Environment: real
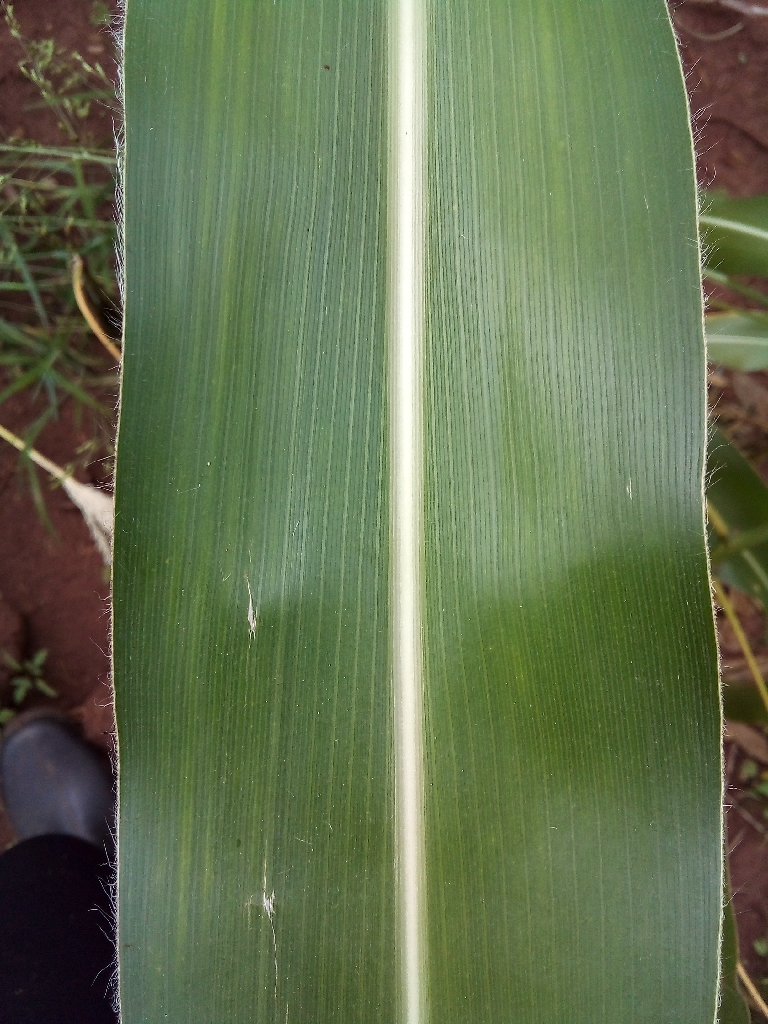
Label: healthy